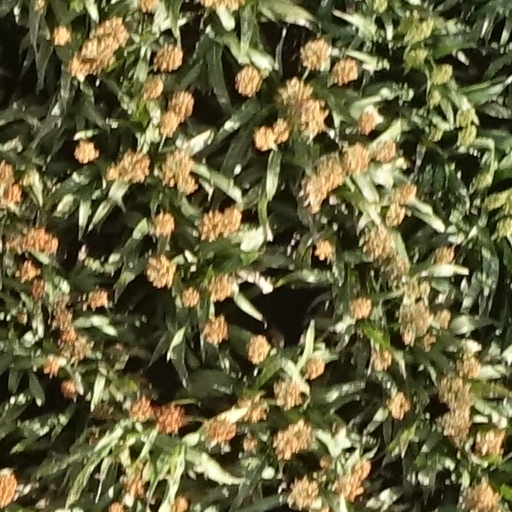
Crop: sorghum